Pernilla Wiberg

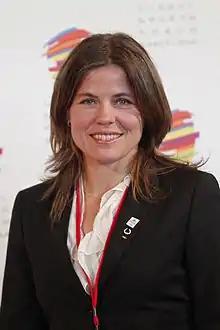
Pernilla Wiberg in December 2011

Pernilla Wiberg (born 15 October 1970) is a Swedish former alpine ski racer and businesswoman. She competed on the World Cup circuit between 1990 and 2002, where she became one of the few all-event winners. Having won two Olympic gold medals, four World Championships and one World Cup overall title, she is one of the most successful alpine ski racers of the 1990s. On club level, she represented Norrköpings SK. She was born in Norrköping.